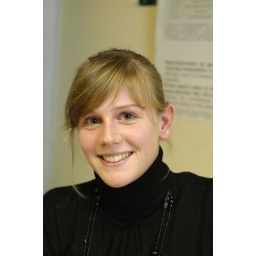
Happy girl in black turtleneck